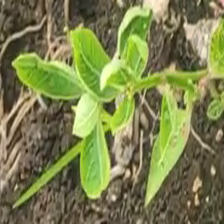
Weed species: Moti_dudhi(Euphorbia_geneculata_L)